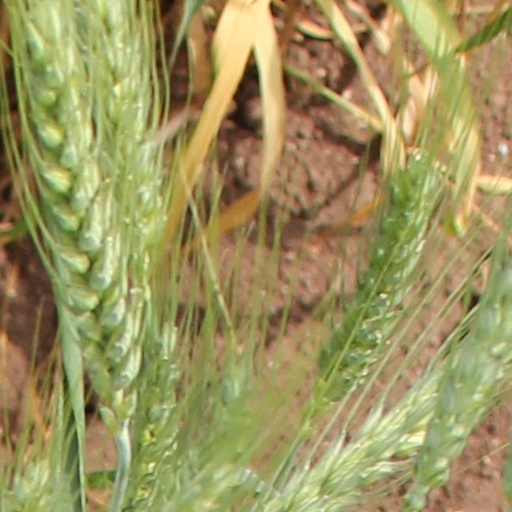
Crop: wheat